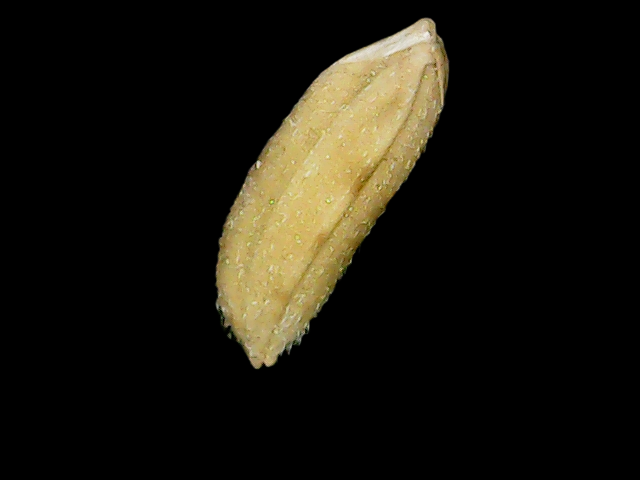
Rice variety: Binadhan16